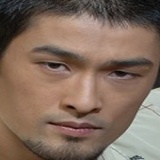
diễn viên Johnny Trí Nguyễn